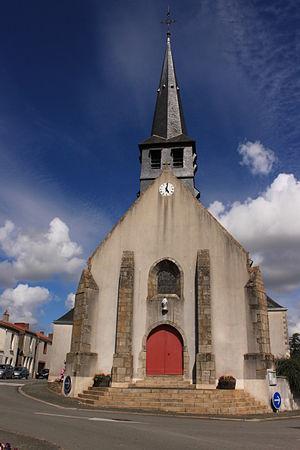
Église Saint-Rogatien, XIV°-XIX°, Maisdon-sur-Sèvre.
Maisdon-sur-Sèvre est une commune de l'Ouest de la France, située dans le département de la Loire-Atlantique, en région Pays de la Loire.
La liste des églises de la Loire-Atlantique recense de la manière la plus complète possible les églises, cathédrales et basiliques situées dans le département français de la Loire-Atlantique.